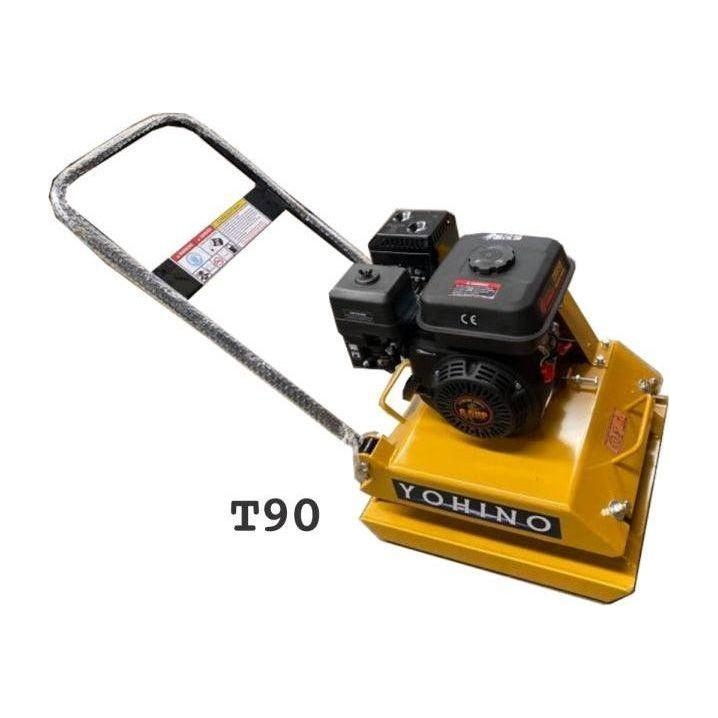
Golden Horse Engine Plate Compactor (Gasoline 4-Stroke)
Quality Performer Golden Horse Engine Plate Compactor (Gasoline 4-Stroke) Model C60-GH550 C90-GH650 Plate Size (LxW) 20 x 14.5 inches 18 x 20 inches Weight 65 kg 88 kg Centrifugal Force 12 16 Vibration Frequency 4900 4200 Travel Speed (m/min) 20-25 20-25 Engine Model GH550 GH650 Starting System Recoil Start Price 17,450.00 19,750.00
Brand: Golden Horse
Category: Hardware > Tools > Compactors